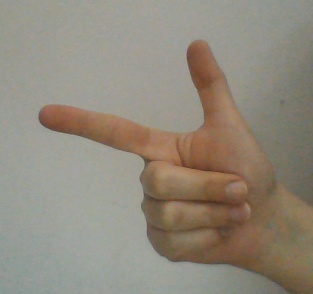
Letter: yaa